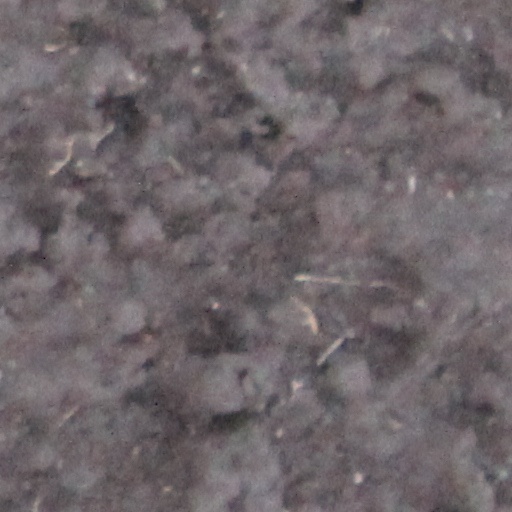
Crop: wheat